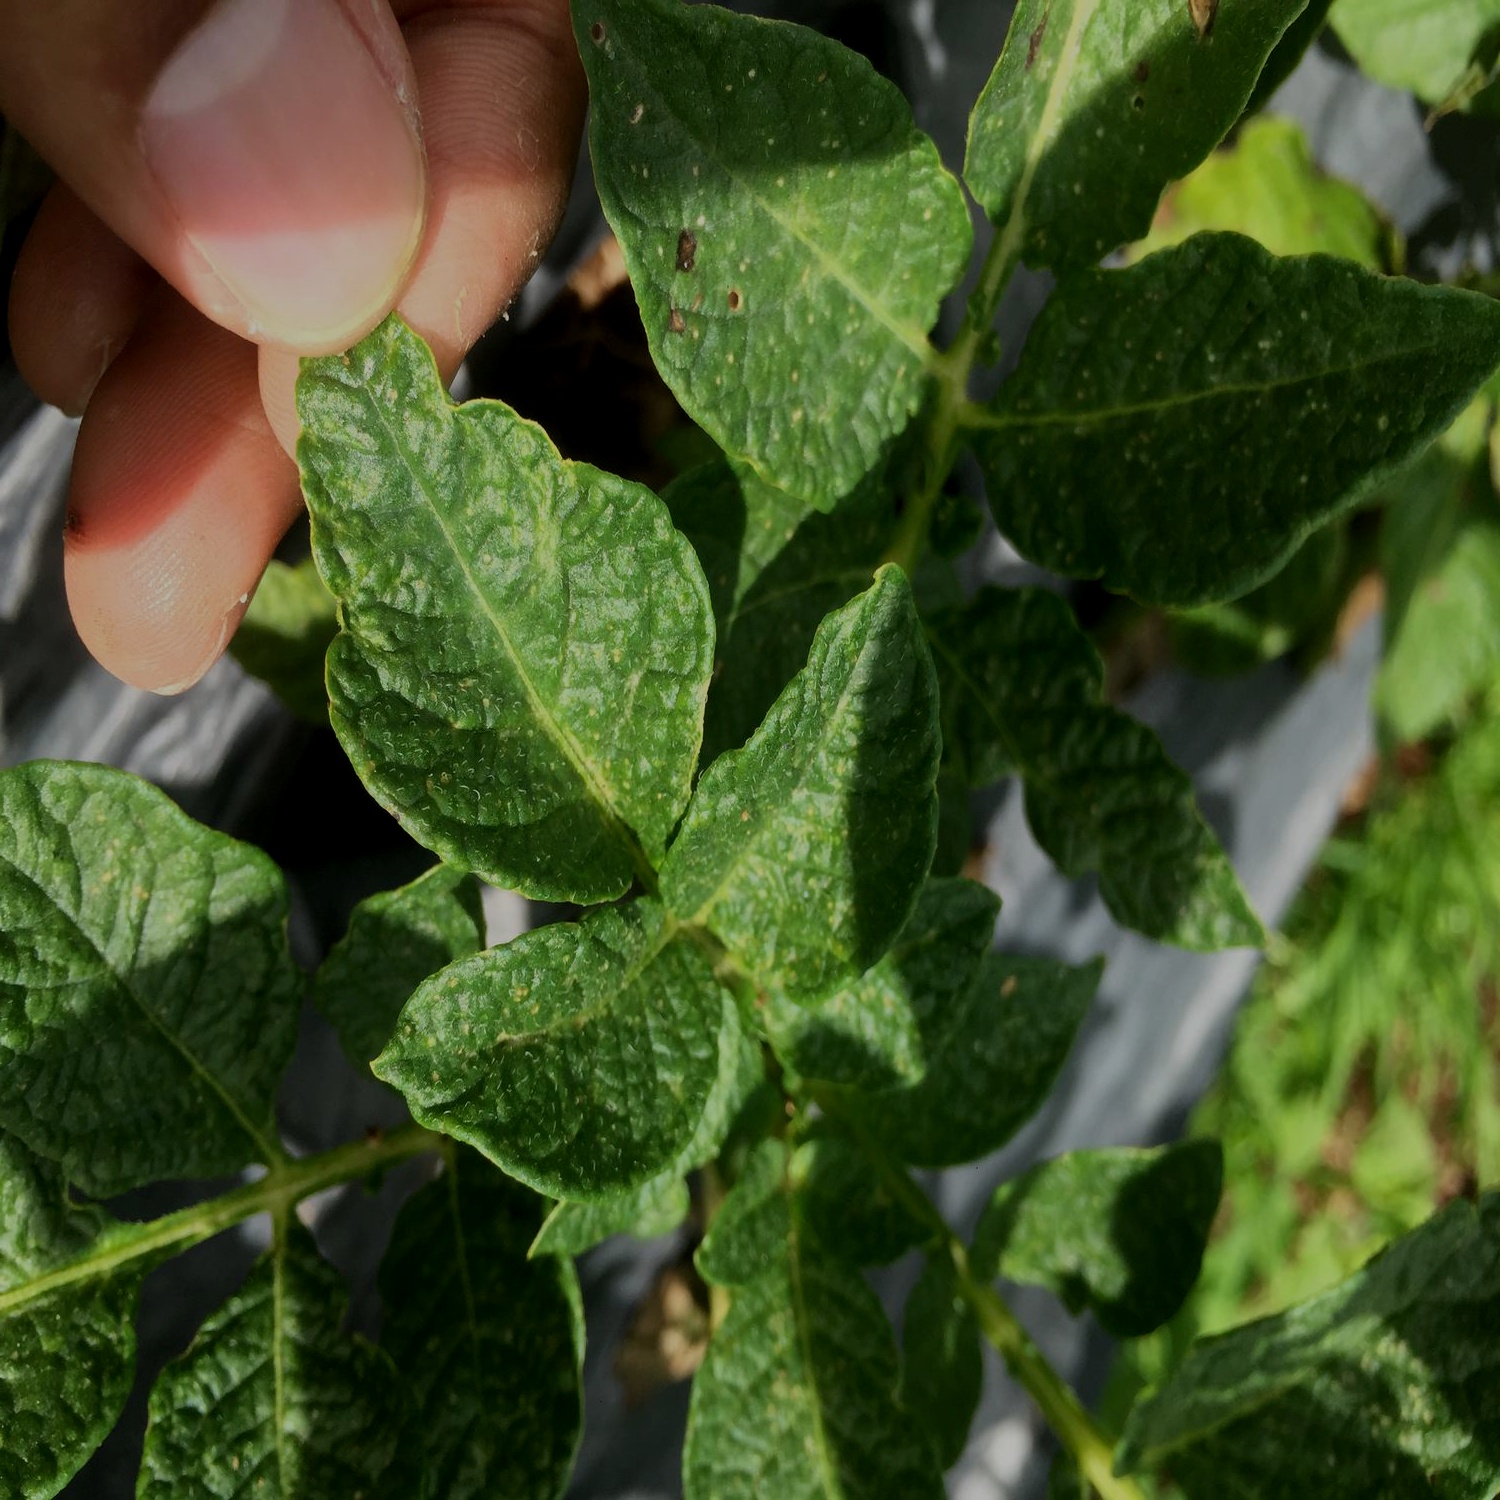
Etiqueta: Virus